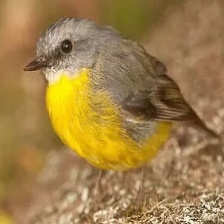
Species: EASTERN YELLOW ROBIN
Scientific name: EOPSALTRIA AUSTRALIS
ImageNet parent category: robin